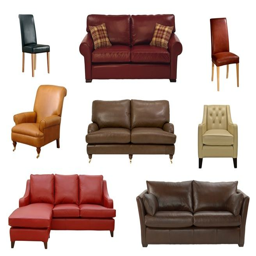
just a taste of some of our leather products , more online and instore